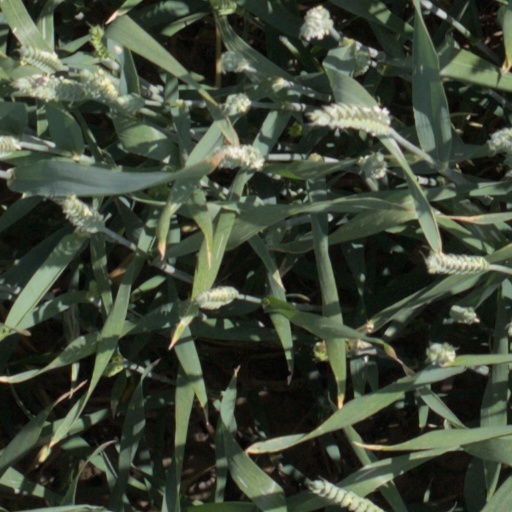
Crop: wheat